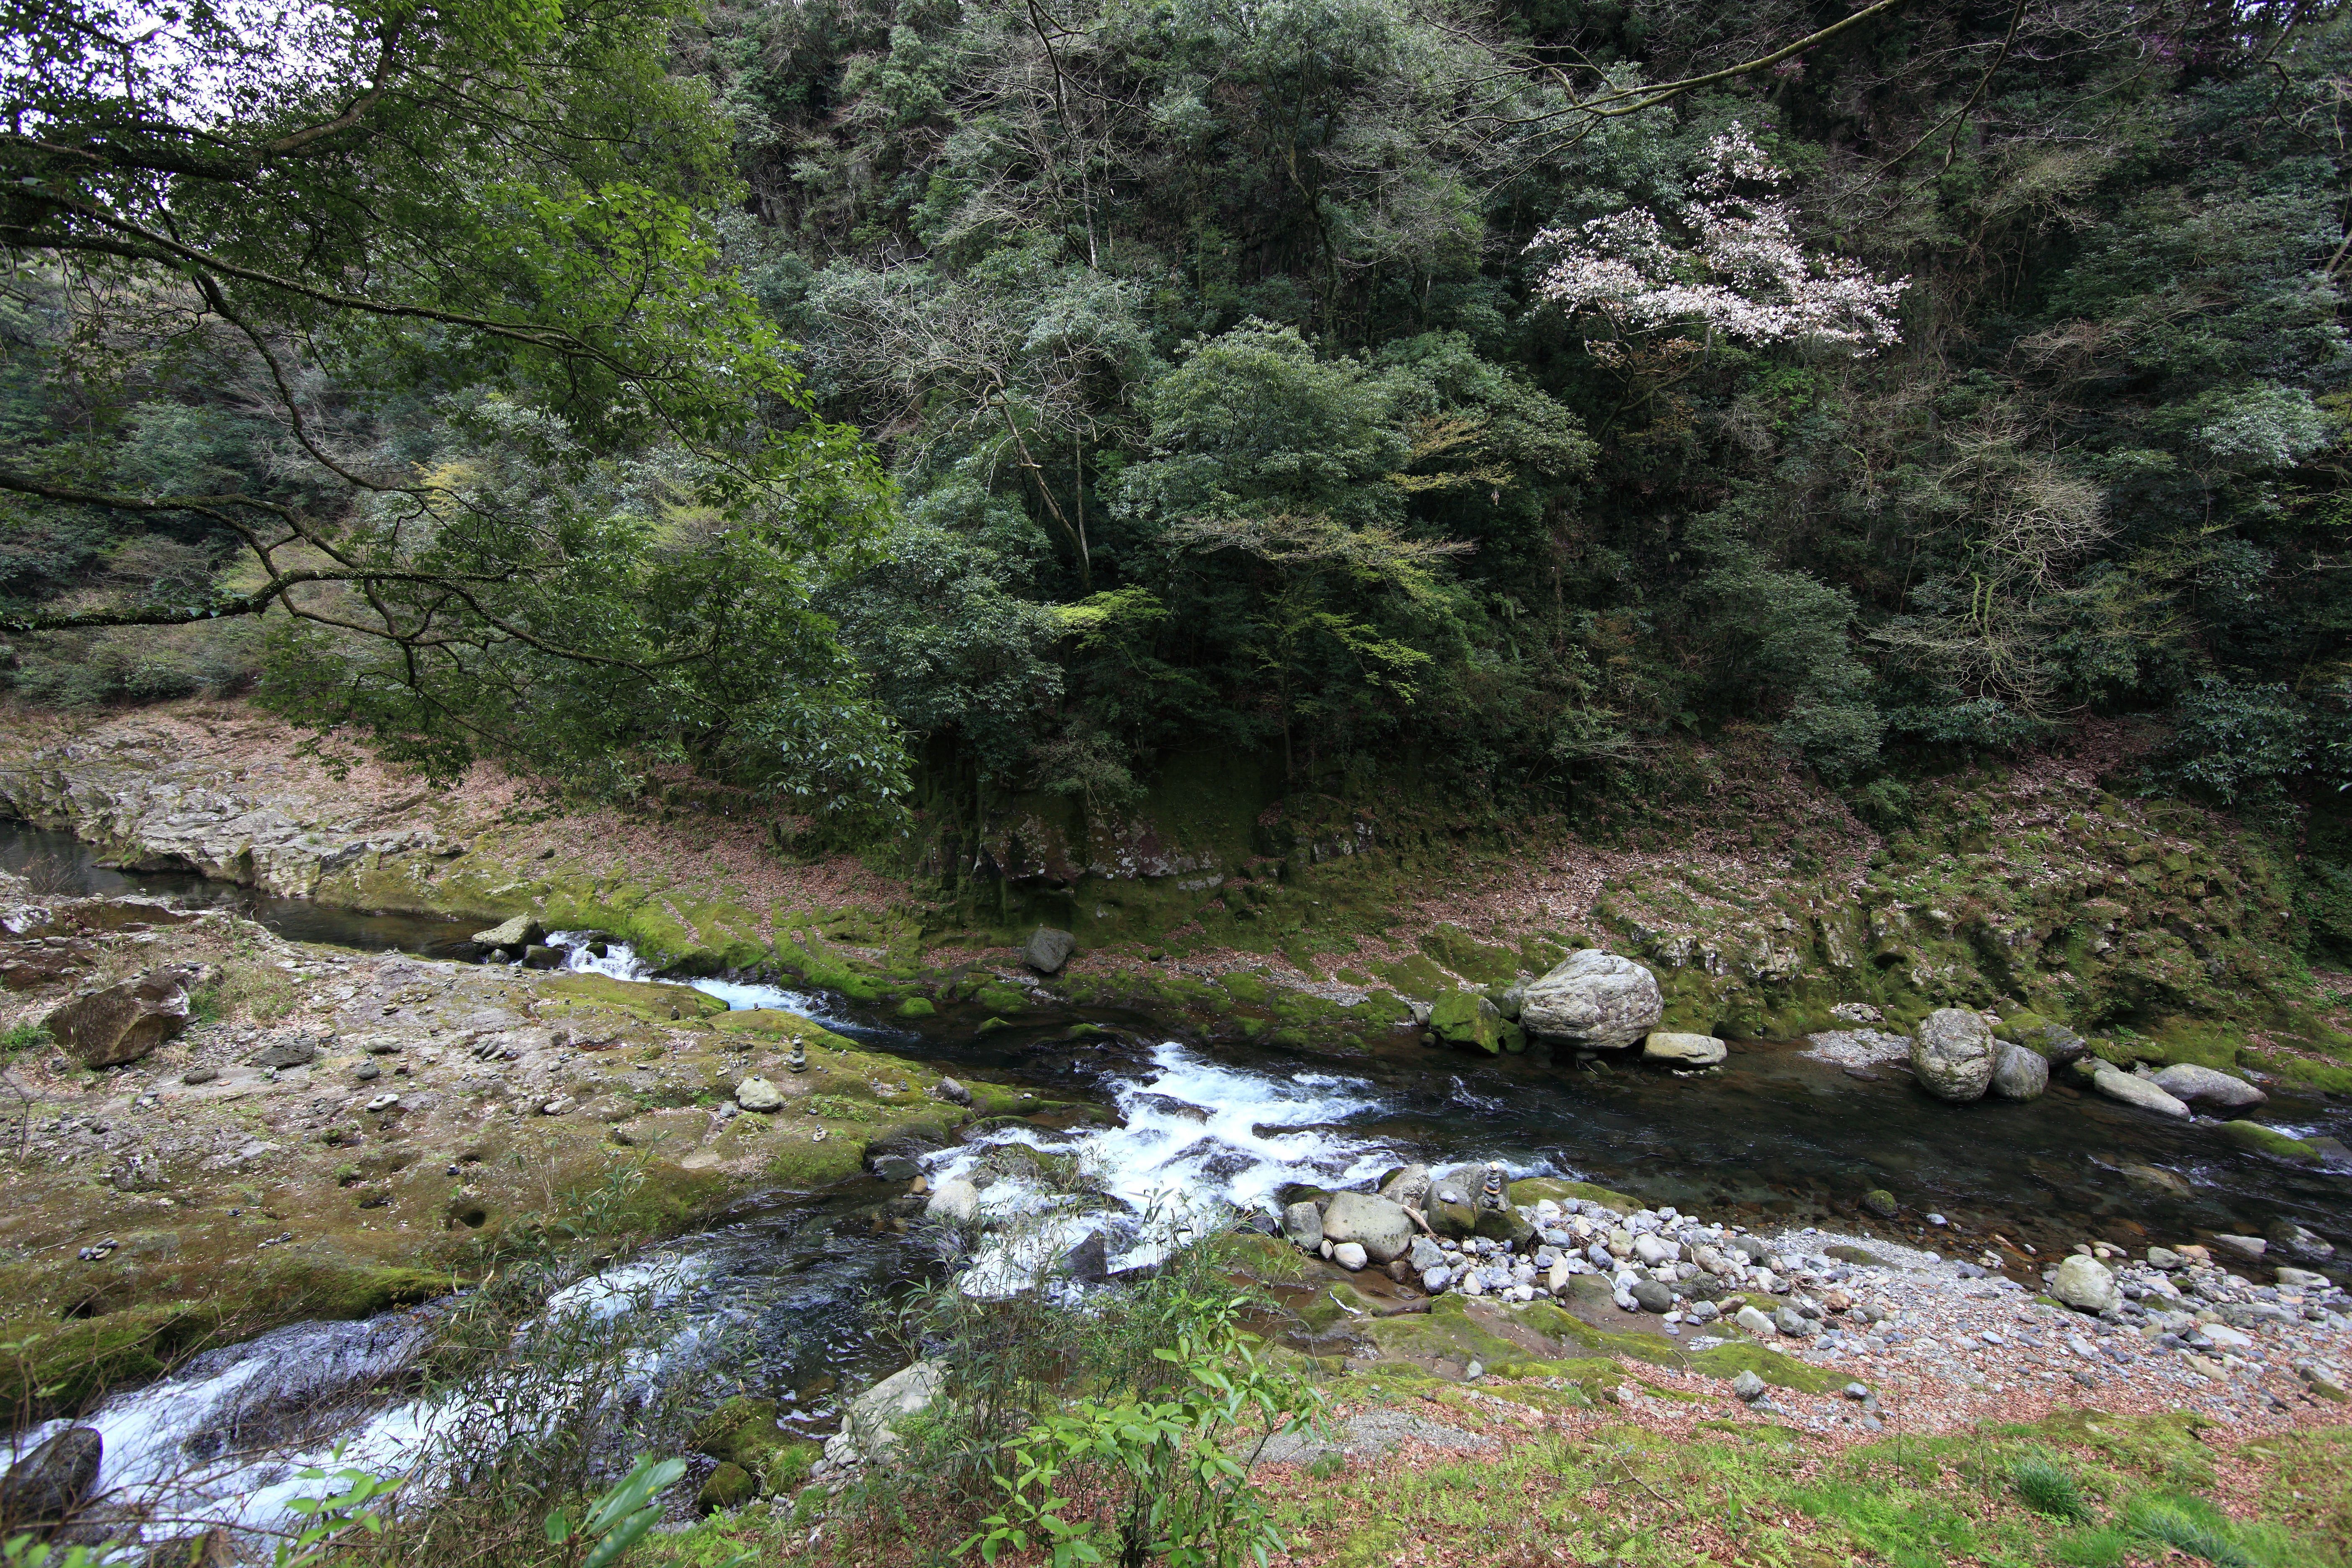
tree, forest, rock, wilderness, walking, mountain, trail, river, valley, stream, high, rapid, ridge, cool image, vegetation, ravine, 5d, hires, woodland, markii, ecosystem, watercourse, hi, res, resolution